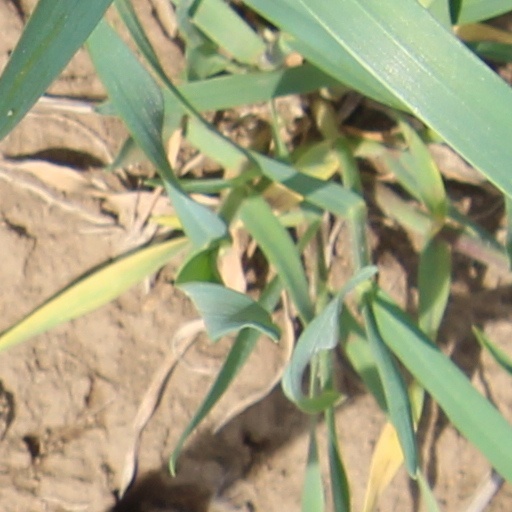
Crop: wheat